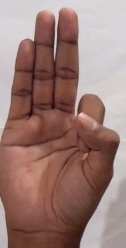
ASL sign: F